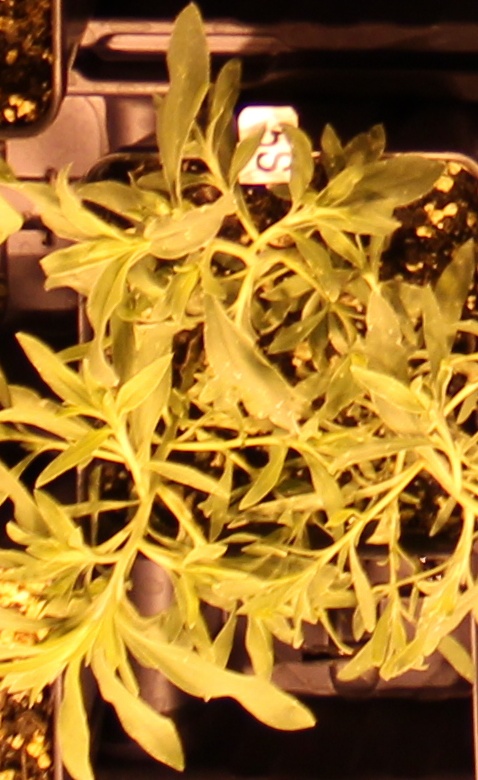
Label: Kochia